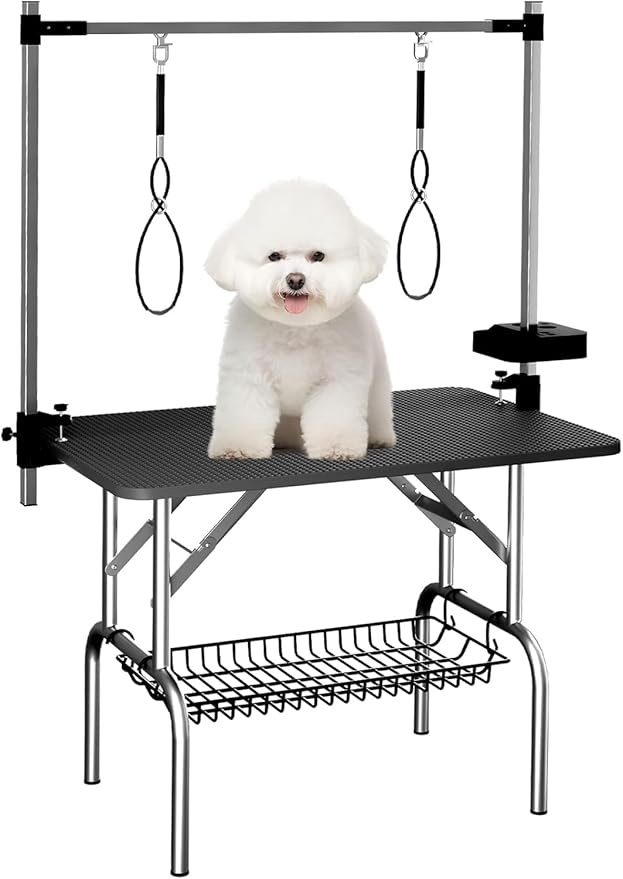
VFK 36" Dog Grooming Table,Foldable Pet Grooming Table for Dogs at Home Black Stainless Steel Bath Grooming Station with Adjustable Arm,Nooses, Mesh Tray,Tool Organizer
About This 【Professional Dog Grooming Table】Stable and Durable Sturdy metal bracings and H-frame design ensure stability and durability 【Tightly-connected structure provides a long-lasting grooming table Fit All Size Dogs】Better Control and Adjustability 2 Noose options for better control over your furry friends during grooming Adjustable arm can be customized to fit pets of different sizes 【Keep Money In Pockets】Affordable and Convenient Enjoy the benefits of dog grooming at home without breaking the bank Save money by grooming your pooch yourself 【Life Saver For Your Back】 Easy and Comfortable Grooming Makes brushing and grooming your pets a breeze Eliminates the struggle of holding animals still and reduces back strain 【Easy to carry pet table】 Foldable legs make this pet table easy to store and carry, triangular fixed brackets provide stability, and non-slip insulated rubber foot pads make the table work well on smooth floors
Brand: ellz
Category: Animals & Pet Supplies > Pet Supplies > Pet Grooming Supplies